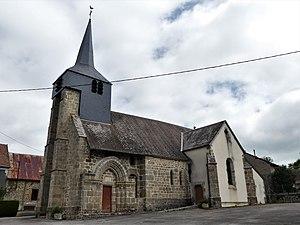
L'église de Saint-Priest, Creuse, France.
Saint-Priest est une commune française située dans le département de la Creuse, en région Nouvelle-Aquitaine.